Alexander Nevsky

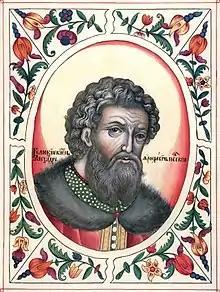
Portrait in the "Tsarsky titulyarnik", 1672

Alexander Yaroslavich Nevsky (monastic name: "Aleksiy"; 13 May 1221 – 14 November 1263) was Prince of Novgorod (1236–1240; 1241–1256; 1258–1259) and Grand Prince of Vladimir (1252–1263).